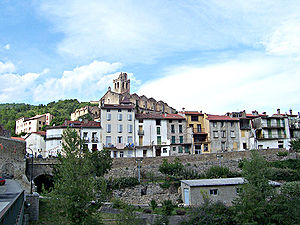
Prats-de-Mollo-la-Preste
Prats-de-Mollo
Prats-de-Mollo
Prats-de-Mollo-la-Preste er en kommune i departementet Pyrénées-Orientales i Sydfrankrig.